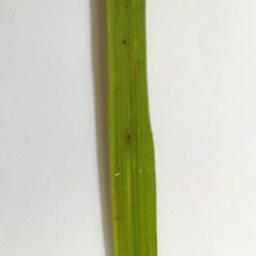
Label: Rice___Brown_Spot